Academic dress of King's College London

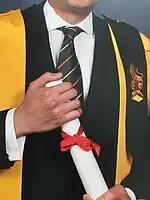
Academic dress with the AKC "epitoge" buttoned to the shoulder, depicting Reggie the Lion

The King's gowns and hoods have been designed with colours to reflect the academic faculties or schools.